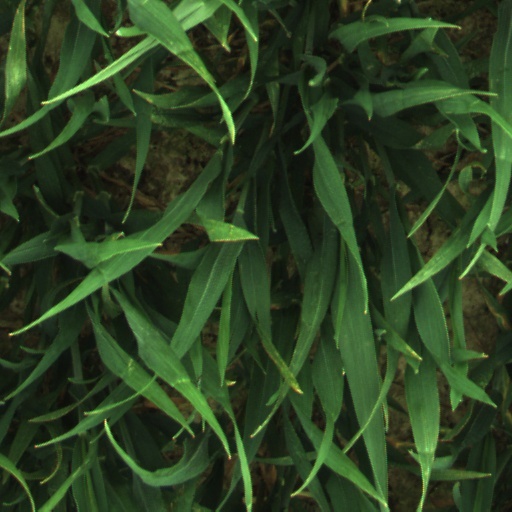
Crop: wheat